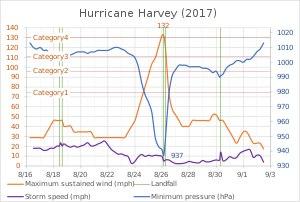
L’ouragan Harvey est le neuvième système tropical de la saison cyclonique 2017 dans l'océan Atlantique nord, le huitième à être nommé et le premier ouragan majeur, atteignant la catégorie 4 de l'Échelle de Saffir-Simpson. Il a frappé le Texas fin août 2017, avec des vents maximaux de 215 km/h.